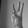
ASL letter: W